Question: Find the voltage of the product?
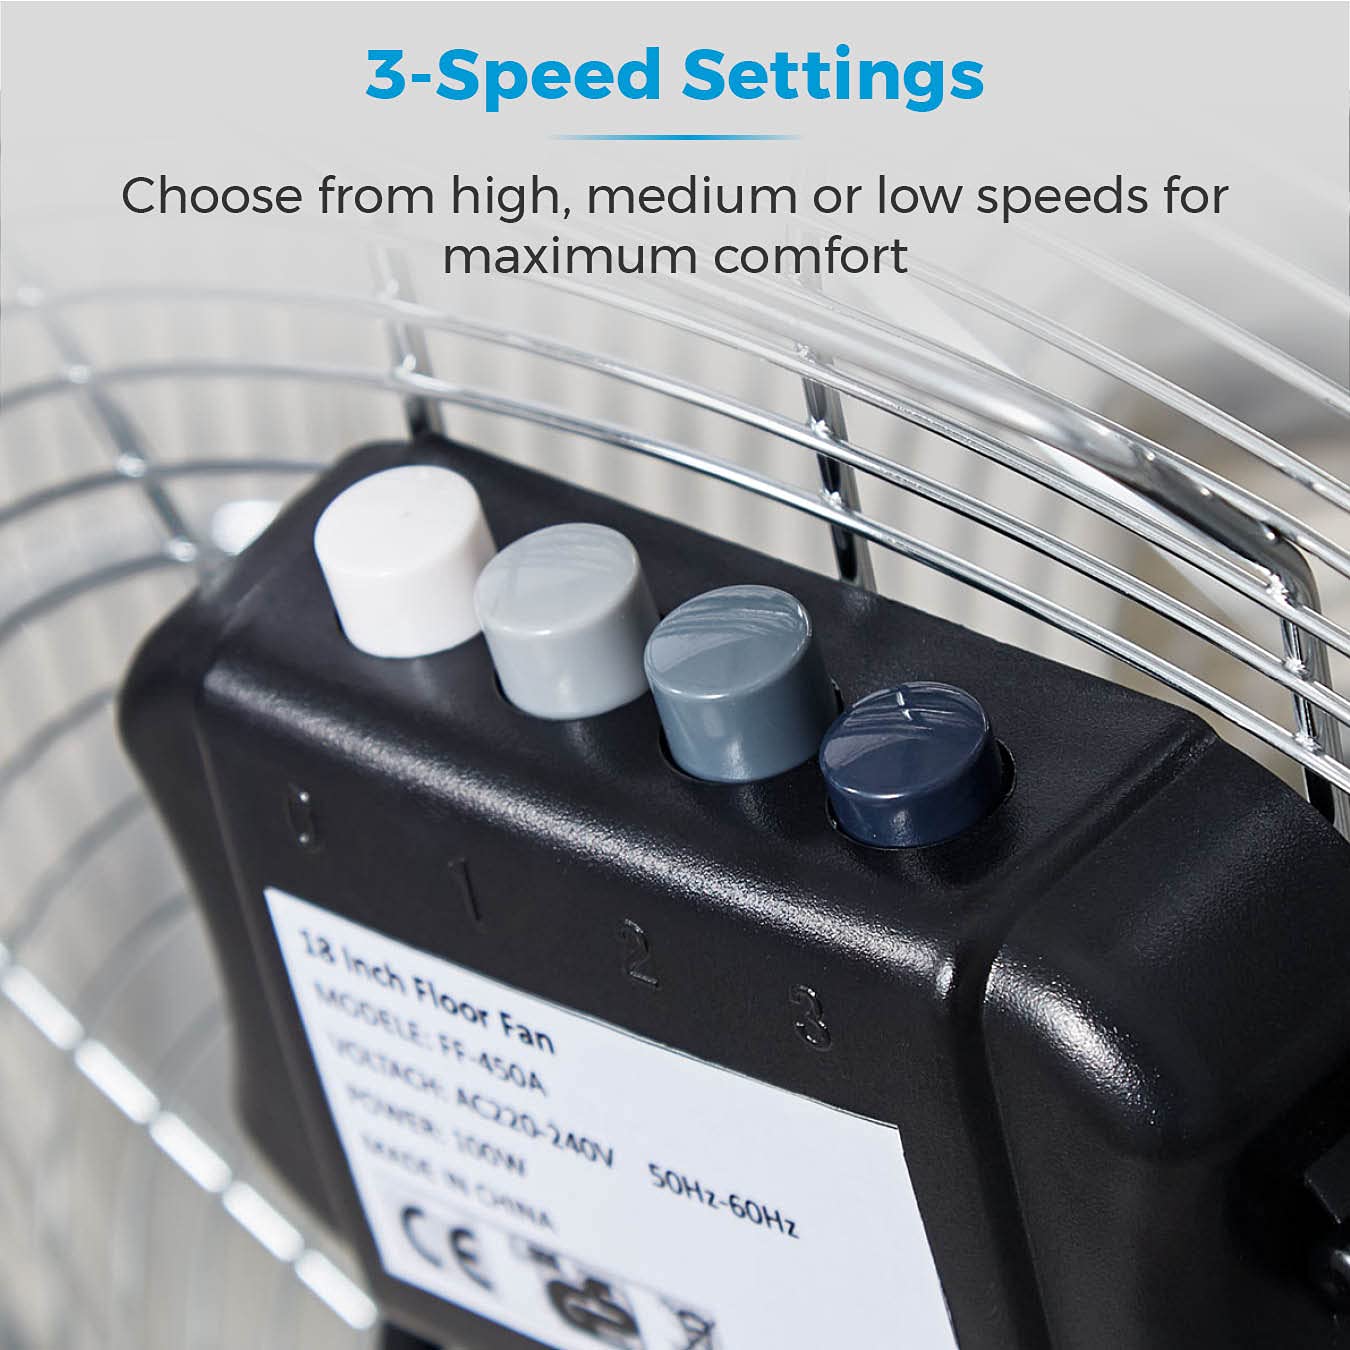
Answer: [220.0, 240.0] volt